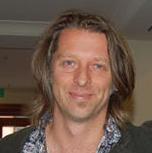
Age: 36